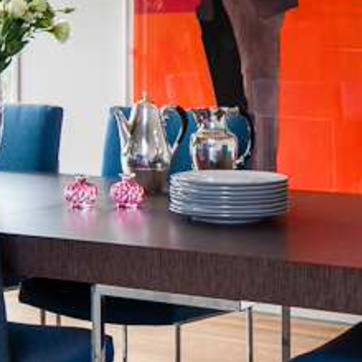
Material: ceramic